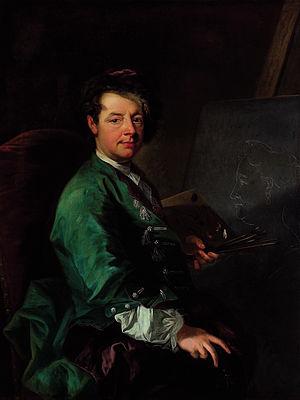
Johann Gottfried Auerbach, né le 28 octobre 1697 à Mülhausen, et mort le 3 août 1753 à Vienne est un peintre et graveur autrichien.